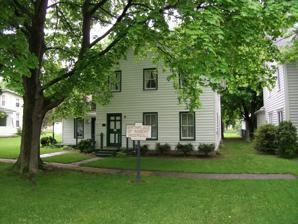
Building: Robert Ingersoll Birthplace
Country: United States of America
Year built: 1833
Historic house in New York, United States United States historic place Robert Ingersoll Birthplace U.S. National Register of Historic Places Robert Ingersoll Birthplace, May 2011 Show map of New York Show map of the United States Location Main St., Dresden, New York Coordinates 42°41′03″N 76°57′22″W / 42.68417°N 76.95611°W / 42.68417; -76.95611 Area less than one acre Built 1833 Architectural style Federal NRHP reference No. 88000110 Added to NRHP February 11, 1988 Robert Ingersoll Birthplace , also known as Robert Green Ingersoll Birthplace Museum , is a historic home located at Dresden in Yates County, New York . It is a Federal -style structure that consists of a two-story, three-bay, gable-roofed central block with a two-part, 1 + 1 ⁄ 2 -story saltbox ell on the west side. The central block and the front portion of the ell were built separately and joined sometime before they were moved to their present location prior to 1833. The rear portion of the ell was added on-site at the current location at an unknown date. The house was the birthplace of noted agnostic and politician Robert G. Ingersoll (1833–1899). It was listed on the National Register of Historic Places in 1988, and added to New York State's Register of Historic Places in 1987. History of the home The central block was built circa 1800 as a Congregational church parsonage. It was originally located on Charles Street in Dresden, a few hundred feet south and east of its current location. It was constructed of donated materials by volunteer labor. The front portion of the ell was built circa 1800 in Hopeton, a settlement two miles east of Dresden which failed early in the nineteenth century. Several buildings were moved downhill to Dresden, presumably by sledge during a snowy winter. The front portion of the ell and the central block were united on the current Main Street site sometime prior to 1833 and the rear portion of the ell added on-site. Ingersoll Robert Green Ingersoll was born here while his father, the Rev. John Ingersoll, was employed as pastor of Dresden's Congregational Church. During that time his family resided in the parsonage. A staunch abolitionist well before this position became popular in the North, Rev. Ingersoll tended not to hold a ministerial appointment very long, and his tenure in Dresden was no exception. The Ingersolls left Dresden when baby Robert was but four months old. Given Robert's brief residence, one might question the appropriateness of placing an Ingersoll museum at the birthplace. This Dresden house is the only one of Robert Ingersoll's residences now standing. For this reason the Dresden building has been celebrated by freethinkers since shortly after his death. Upon Ingersoll's death in 1899, his brother-in-law and official publisher Charles P. Farrell launched the Dresden Publishing Company, named for the village of his birth, to publish a multi-volume set of Ingersoll's collected works. When published in 1900, the first volume bore an engraving of the birthplace. The birthplace has been restored and opened as an Ingersoll museum three times. In 1921 a large committee including Thomas Edison , Luther Burbank , Edgar Lee Masters , and members of the Ingersoll family opened the birthplace as a museum, community house, and public library. The facility closed during the Depression and fell into disrepair. In 1954, a committee led by atheist activist Joseph Lewis restored the building again and operated it as an Ingersoll museum for several years. Current museum Tom Flynn designed the freethought museum at the birthplace of nineteenth century agnostic orator, and was its director from the time it opened to the public in 1993 until his death in 2021. In 1986 the birthplace, a two-story frame house in the small village of Dresden (pop. 300), was badly deteriorated. CODESH Inc., as the Council for Secular Humanism was then known, purchased the property for $7,000 and pressed successfully for its inclusion on the National Register of Historic Places . Some $250,000 was then raised from grant-makers and the public; between 1987 and 1991 the house was stabilized and rehabilitated. Though Flynn was employed at CODESH during this period he was not closely involved with the purchase and rehabilitation, which were orchestrated primarily by chairman Paul Kurtz , then- Free Inquiry editor Tim Madigan, and colleague Richard Seymour. In 1992 it was decided to establish a museum at the birthplace, and Flynn was chosen to develop the museum. Flynn tells D.J. Grothe on Point of Inquiry , "He [Ingersoll] literally was seen or heard by more Americans than would see or hear any other human being until the advent of motion pictures or radio." The Robert Green Ingersoll Birthplace Museum opened on Memorial Day weekend in 1993. The Museum has been open to the public on weekends each summer and fall ever since. Conspicuous developments have included, in 2001, installation of a large bust of Ingersoll that had decorated a Dowagiac, Michigan , theater razed in 1968. In 2003, a historically accurate front porch was added by volunteer contractor (and Ingersoll descendant) Jeff Ingersoll. In that year the Museum also adopted its current tagline, referring to Ingersoll as "the most remarkable American most people never heard of," a reference to his near-exclusion from history by religious detractors. In 2004 a lost grand march titled Ingersolia , composed by prolific Gilded Age composer George Schleiffarth (died 1921), was rediscovered and its score displayed at the Museum. In 2005 two interpretive Web sites made their debut: a virtual tour of the Ingersoll Museum and a celebration of freethought and radical reform history within a rough 100-mile radius of the Ingersoll Museum, the Freethought Trail. In 2008 the large commemorative plaque marking the location of Ingersoll's New York City residence, removed from the Gramercy Park Hotel when that property was rehabilitated as a boutique hotel, was installed in the Museum. In 2009, the current high-definition widescreen orientation video was installed, featuring the Ingersolia March unearthed in 2004. In 2009 the Museum received a large number of artifacts and papers from the estate of Eva Ingersoll Wakefield, Robert Ingeroll's, last surviving granddaughter. Selected items were displayed beginning in 2010. In 2014, the museum interior was fully renovated. Display cases were refurbished and all-new interpretive signage was developed, including professionally designed mural-sized wall graphics. A formerly private room on the second floor was added to the public display space. The new interior was named the T. M. Scruggs Museum Interior, honoring the largest donor to a 2013 capital campaign to fund the renovation. Images from Ingersoll Birthplace Museum Undated photo from the early 1950s shows the Robert Green Ingersoll birthplace prior to its 1954 restoration by Joseph L. Lewis's organization. The man and woman are Arthur and Ruth Cromwell, husband-and-wife freethinkers from Rochester, New York, who served as Lewis's primary agents for much of the restoration work. Their daughter, Vashti McCollum, had been the plaintiff in McCollum v. Board of Education The birthplace was built in three sections. The central block (beige) was built circa 1800 on a lot about 500 feet southeast of the building's current location. The saltbox ell (pink) originally stood in the failed village of Hopeton; prior to Robert Ingersoll's birth it was sledged downhill to Dresden and mated to the central block on its original site. At some time after Ingersoll's birth in 1833, the central block and ell were moved to their current location and the rear portion (green) was added on that site. Completion of the physical rehabilitation of the Robert Green Ingersoll Birthplace Museum (Dresden, New York) was observed at a dedication on Free Inquiry’s birthday, August 11, 1988. Left to right: Tim Madigan, then director of the Robert Ingersoll Memorial Committee and editor of Free Inquiry Magazine; Paul Kurtz, founder and chair of the Council for Democratic and Secular Humanism, as the organization was then known; the late Phil Mass, founding chair of the Memorial Committee; and Jean Millholland, founding executive director of the Council. This large photo of Ingersoll was once owned by the late Virginia atheist activist Arnold Via. It bears a bold Ingersoll autograph to fellow lawyer Horace Traubel, dated 1893. The original 19th-century photograph is in the public domain. The room where Robert Ingersoll was born is furnished with period furniture of the sort that might have been owned by a struggling minister's family. Robert Green Ingersoll’s collected works were published in 1900 by the New York City-based Dresden Publishing Company. The name was a tribute to his birthplace. The Works, first in 12 volumes, later 13, were continually in print from 1900 through 1929. The second main display room at the museum. On the door at center is an extremely rare original poster promoting an Ingersoll speech; such posters were usually printed on high-acid pulp paper and very few have survived. To right of the door is a photo of Ingersoll’s poem in praise of Robert Burns, written when he visited the Burns cottage in Scotland. It is the only poem not by Burns to be displayed at the cottage. Anchoring the Piano Room are the Museum's orientation video and three historic busts of Robert Green Ingersoll. An upstairs room newly opened to the public, displays focus on Ingersoll's birth and youth, his Civil War service, and his law career. Visitors to the Robert Green Ingersoll Birthplace Museum view artifacts in the newly-refreshed display cases. At rear, visitors listen to early Edison recordings of Ingersoll himself reciting highlights of his lectures. Photo by Monica Harmsen. Visitors to the Robert Green Ingersoll Birthplace Museum study the new wall graphics, part of the T. M. Scruggs Museum Interior installed for the 2014 season. Photo by Monica Harmsen. Participants in the “Robert Green Ingersoll and the Reform Imperative” conference and tour pose before the Robert Green Ingersoll Birthplace Museum in Dresden, New York, on August 17, 2014. Photo by Monica Harmsen. Ingersoll Museum docent Frances Emerson welcomes one of 55 Ingersoll Conference participants who visited the Birthplace Museum during the “Robert Green Ingersoll and the Reform Imperative” conference motor coach tour, August 17, 2104. Photo by Monica Harmsen. Robert Ingersoll Memorial Committee chair Jeff Ingersoll and Council for Secular Humanism CEO Ronald A. Lindsay applaud Museum director Tom Flynn, who was presented with an award for his work on the Museum. Photo by Monica Harmsen. References